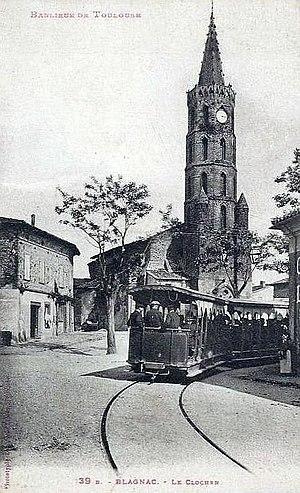
Blagnac, le tramway passe devant l'église (1910).
L'ancien tramway de Toulouse est un réseau de tramway urbain à traction hippomobile puis électrique, qui fonctionna entre 1862 et 1957, dans la ville française de Toulouse et dans ses environs.